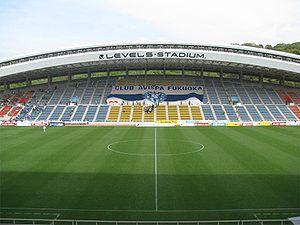
La Coupe du monde de rugby à XV 2019 masculine a lieu au Japon, du 20 septembre au 2 novembre 2019. Il s'agit de la neuvième édition de cette compétition disputée tous les quatre ans depuis 1987, et la première organisée en Asie. Elle est remportée par l'Afrique du Sud qui bat l'Angleterre 32 à 12 en finale le 2 novembre à Yokohama et s'adjuge le titre pour la troisième fois après 1995 et 2007, rejoignant au palmarès la Nouvelle-Zélande, l'autre équipe triple championne du monde.